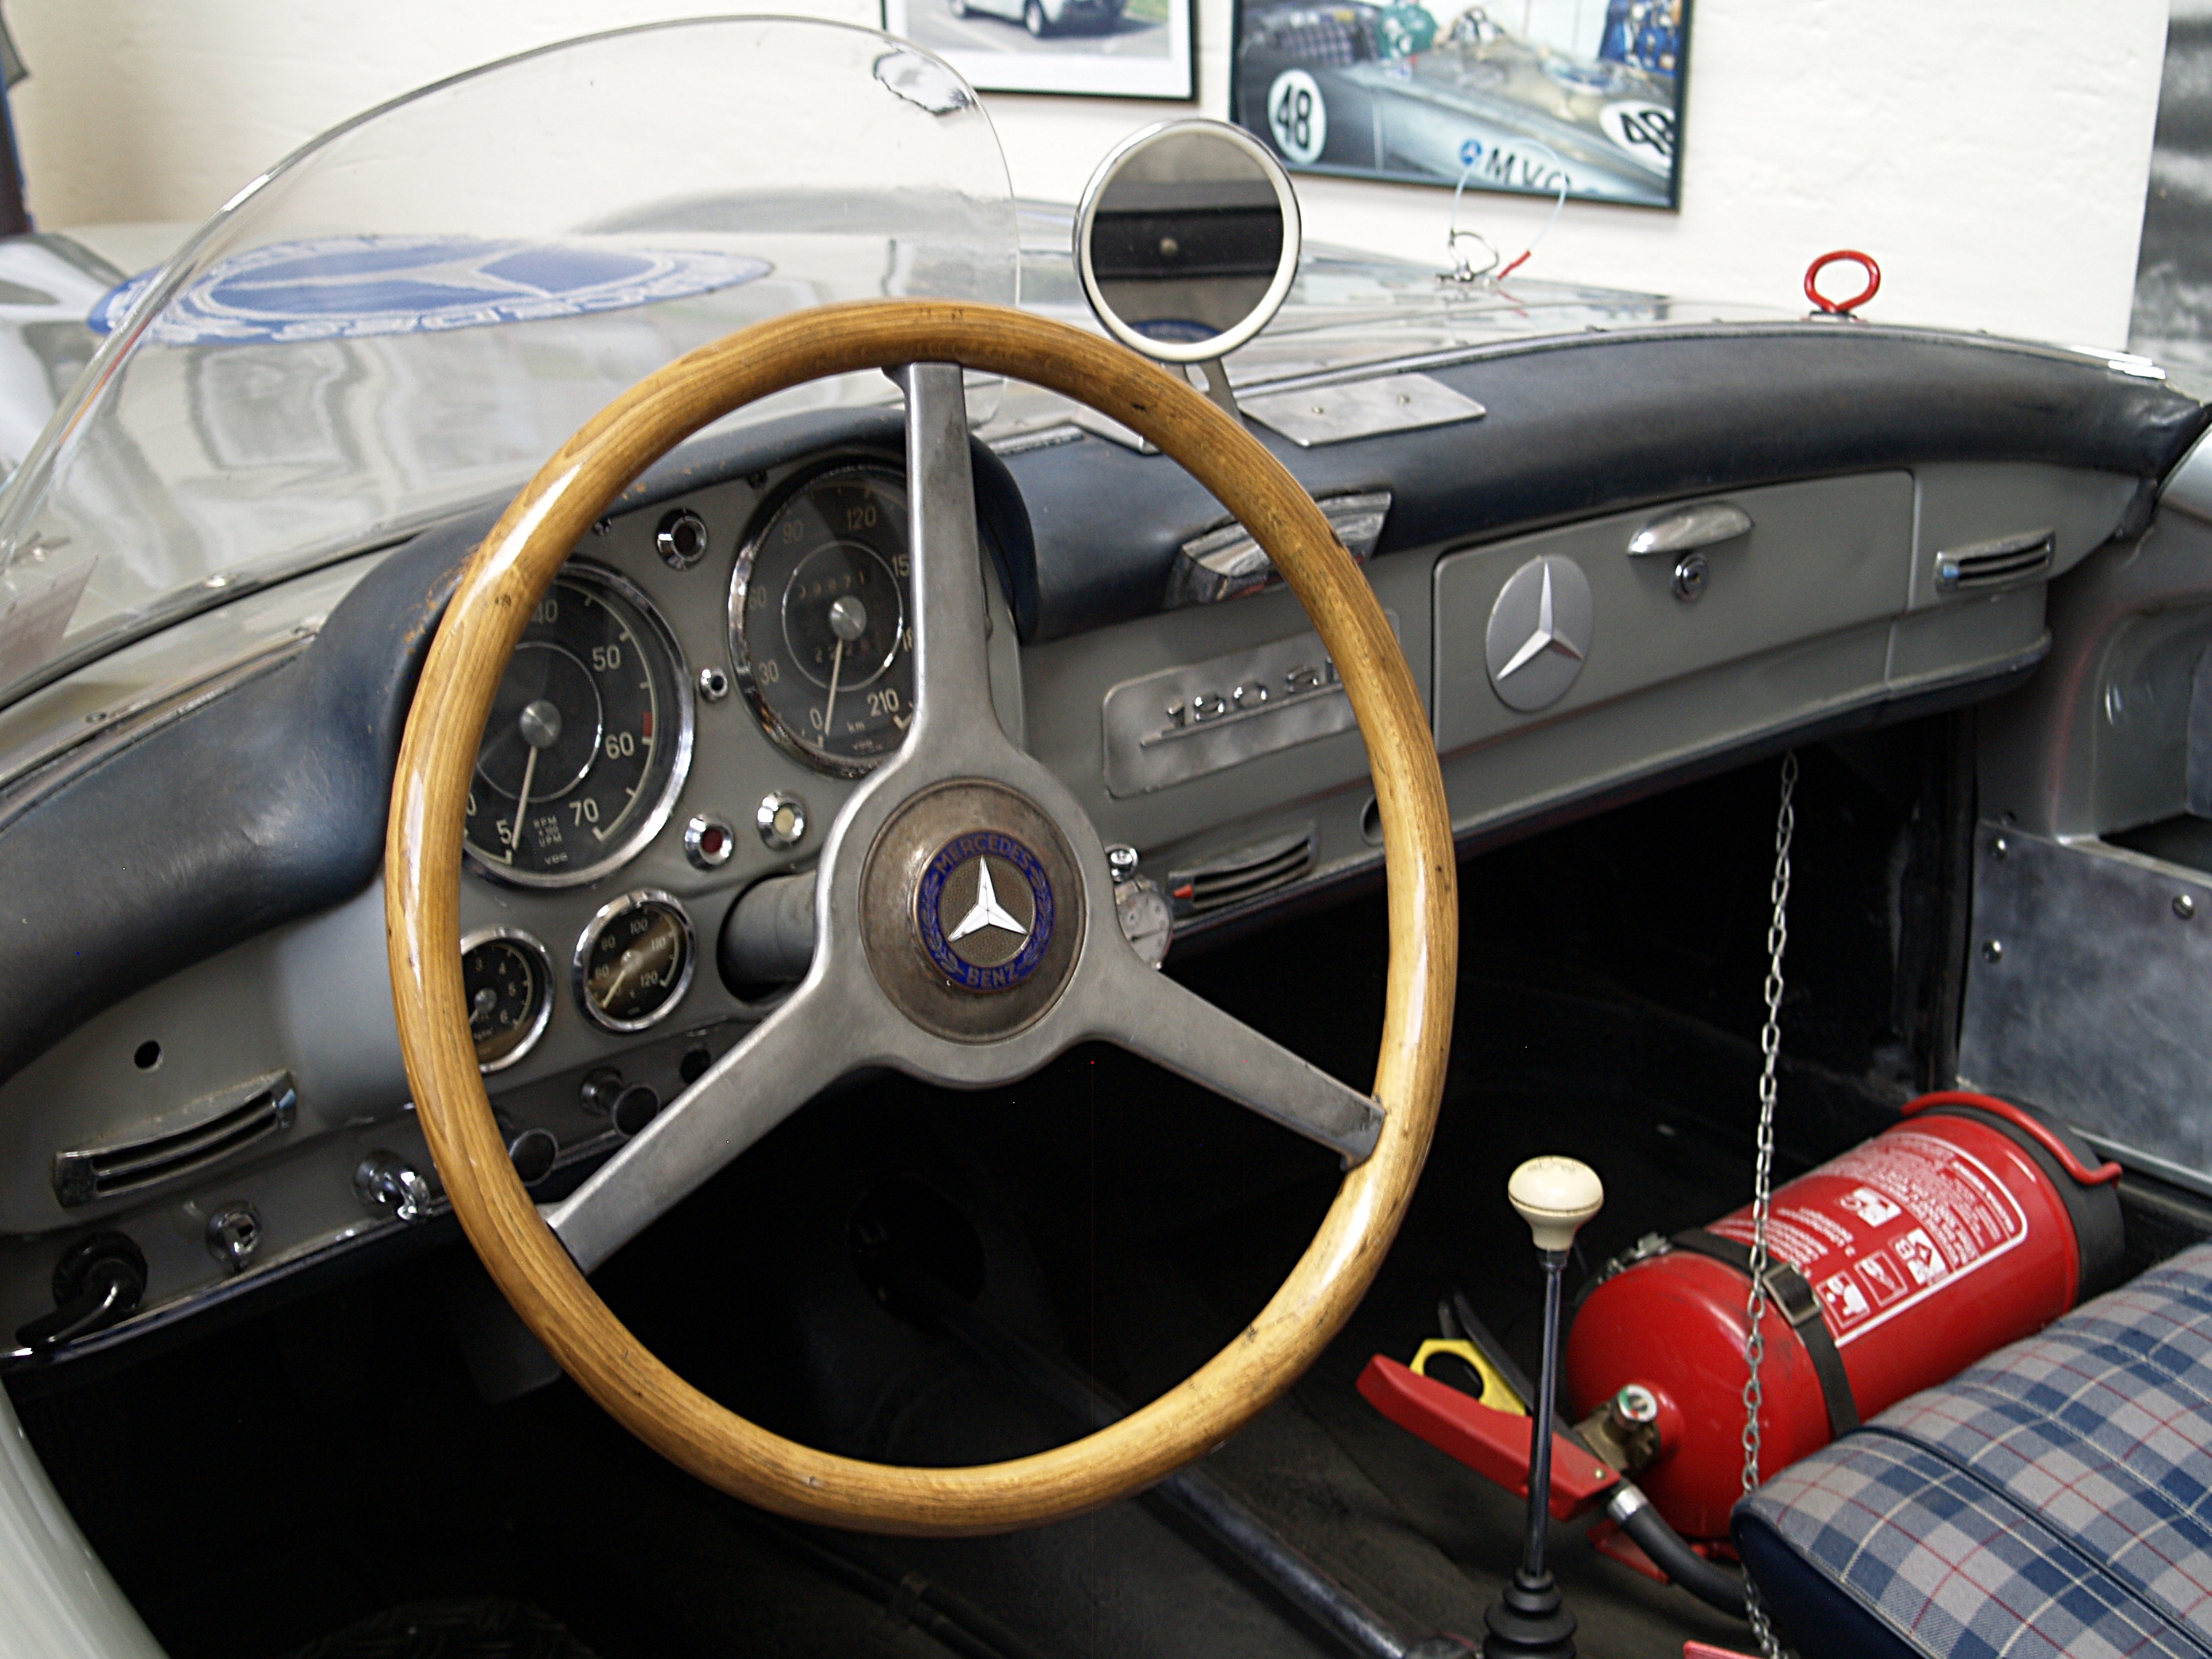
car, wheel, vehicle, museum, auto, steering wheel, automotive, sports car, motor vehicle, vintage car, sedan, oldtimer, mercedes, classic, convertible, mercedes benz, ladenburg, benz, old cars, antique car, city car, land vehicle, 190sl, touring car, automobile make, automotive exterior, automotive design, subcompact car, steering part